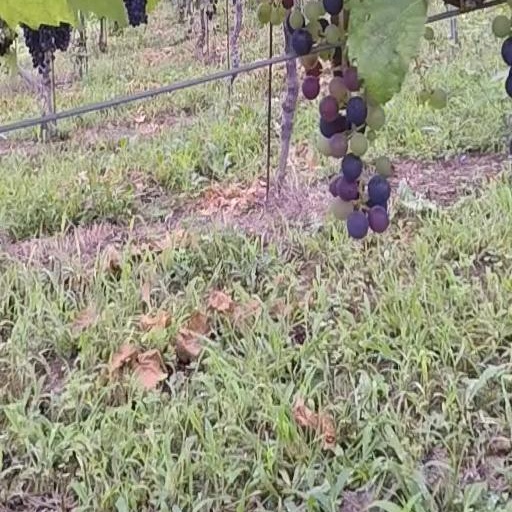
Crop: grape